Joe Nemechek

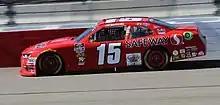
Nemechek driving in the Xfinity Series in the JD Motorsports No. 15 at Richmond in April 2018

In 2018, Nemechek took over as a driver at NEMCO Motorsports after his son John Hunter moved up to the Xfinity Series with Chip Ganassi Racing. He had also been announced as one of the drivers of JD Motorsports' No. 15 car, splitting the ride with other drivers. It was announced that Matt Mills would drive the 15 full time. Nemechek ran the PowerShares QQQ 300 in the 15, and later returned to the car for the Fitzgerald Glider Kits 300.